Gas blending for scuba diving

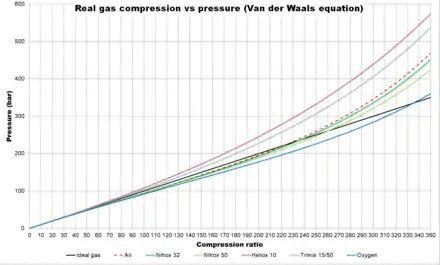
Comparison of compressibility versus pressure for typical breathing gases for diving at 293K (20°C)

At pressures above about 200 bar the compression of gases begins to deviate from the ideal gas laws, and consequently partial pressure blending must take into account that the gases added at higher pressure will provide lower volumetric proportion than gases added at lower pressure, and these deviations from linearity will vary according to the gas. Calculations for high pressure partial pressure blends may require use of the Van der Waals equation. This does not affect premixed gases, which will retain their mix ratio at any pressure, so continuous blending is not affected by this problem.